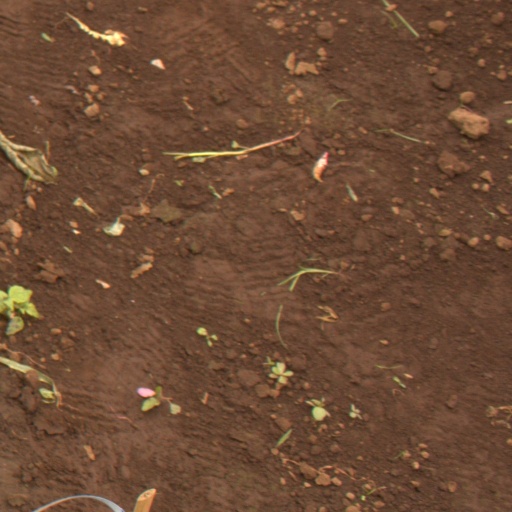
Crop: soybean